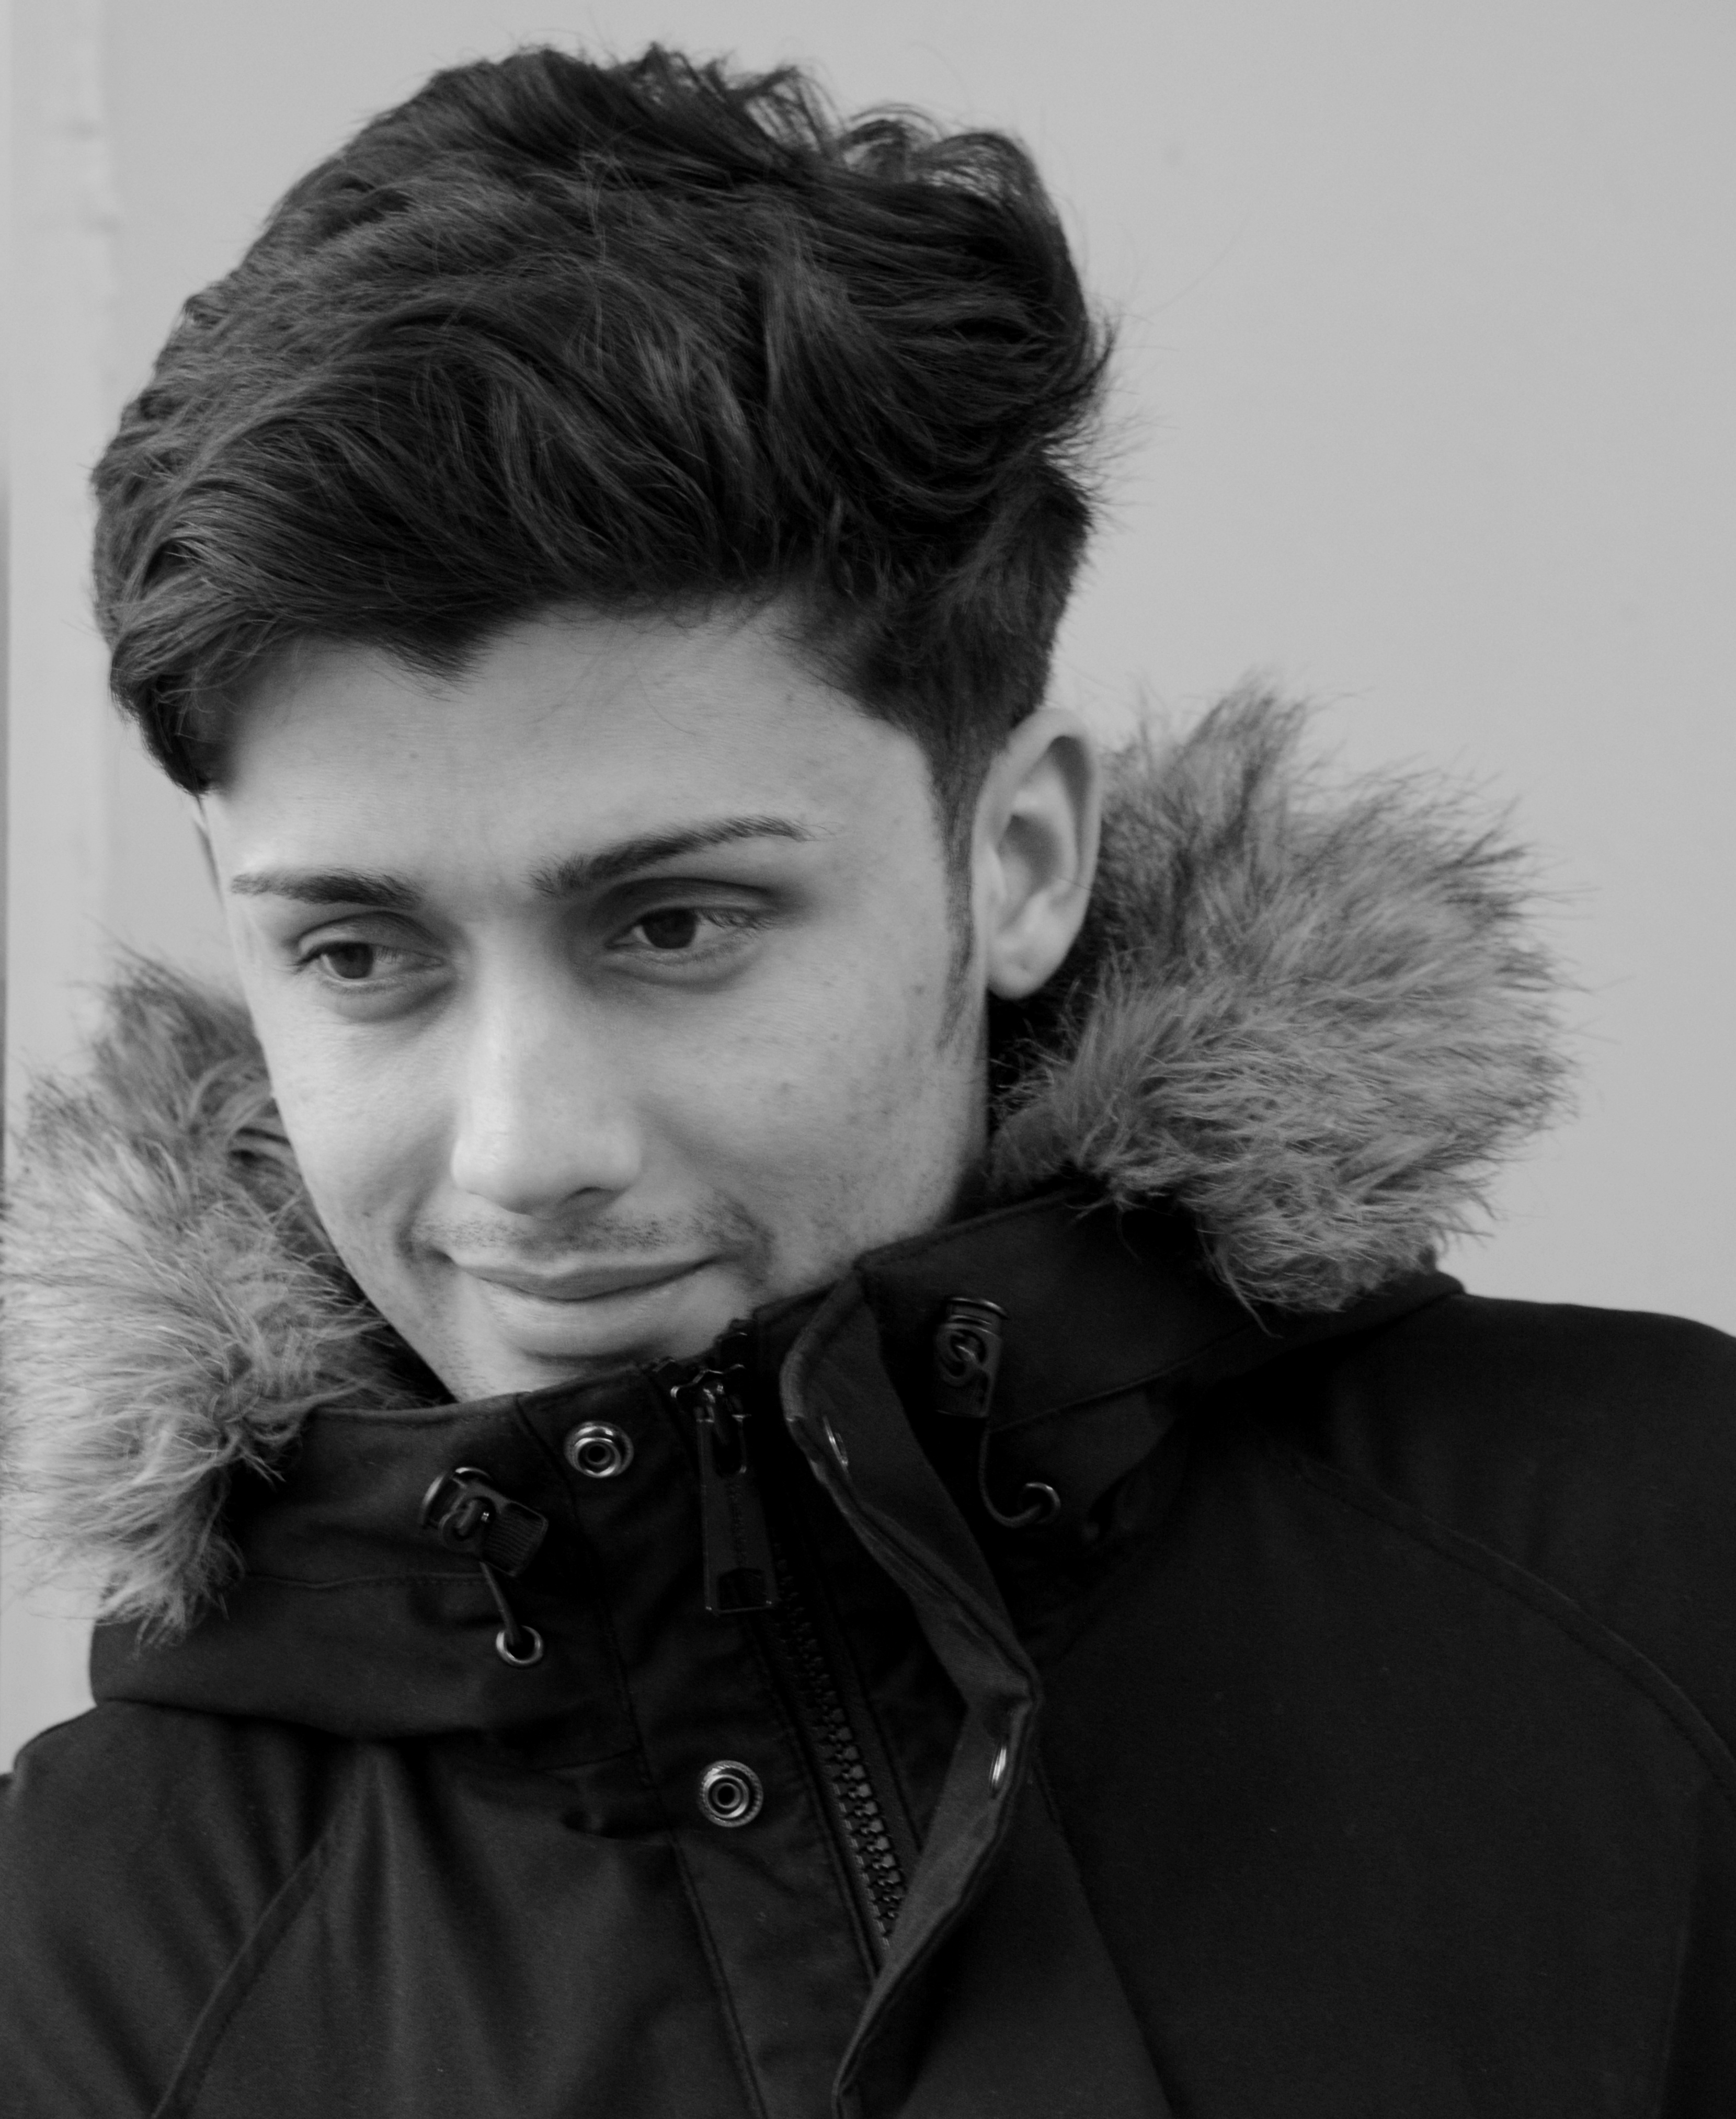
man, person, black and white, girl, hair, photography, fur, portrait, model, human, black, monochrome, hairstyle, smile, textile, gentleman, neck, photograph, migration, afghan, young man, photo shoot, forehead, chin, monochrome photography, portrait photography, fur clothing